Algiers

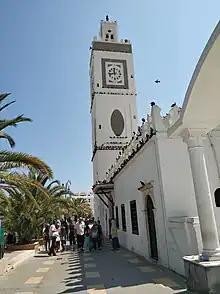
Mosque in the City of Algiers.

Algiers has a Mediterranean climate (Köppen climate classification "Csa"). Its proximity to the Mediterranean aids in moderating the city's temperatures. As a result, Algiers usually does not see the extreme temperatures that are experienced in the adjacent interior. Algiers on average receives roughly of rain per year, the bulk of which is seen between October and April. The precipitation is higher than in most of coastal Mediterranean Spain, and similar to most of coastal Mediterranean France, as opposed to the interior North African semi-arid or arid climate.